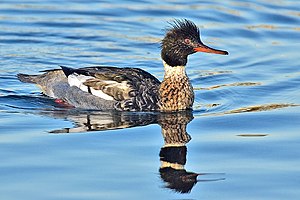
Toppet skallesluger
Han
Han
Toppet skallesluger er en dykand. Den er almindelig i Danmark og i dele af det øvrige Nordeuropa samt det nordlige Asien og Nordamerika.